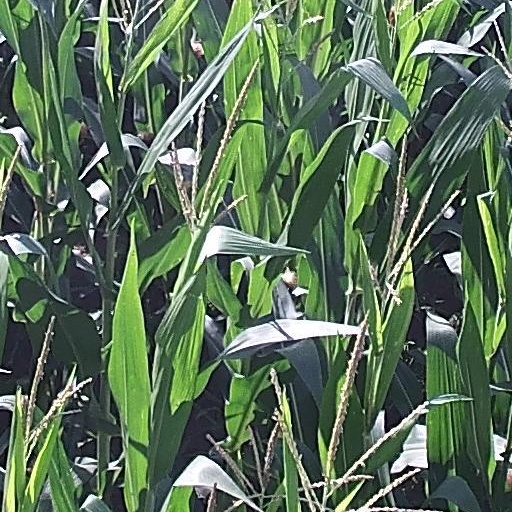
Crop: maize; corn